Drancy

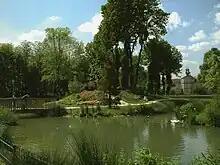
The parc de Ladoucette.

The parc de Ladoucette is the only park of Drancy. It contains a pond, a small educational farm and the castle of Ladoucette. The castle was built in 1533 by Pierre Séguier. In the 19th century, the castle was the property of the senator Charles-Loetitia de Ladoucette. In 1874 his wife, la Baronne de Ladoucette, died and her body was placed in the Mausoleum de la Baronne de Ladoucette. Today she is buried in the Parisian cemetery.